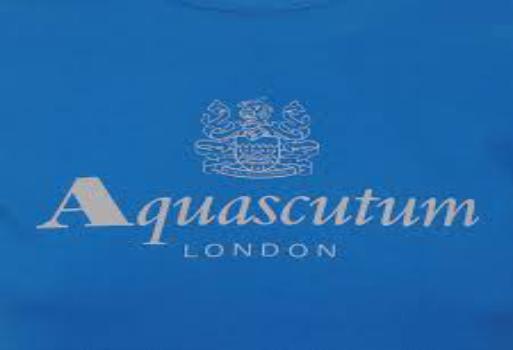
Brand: Aquascutum
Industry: Clothes